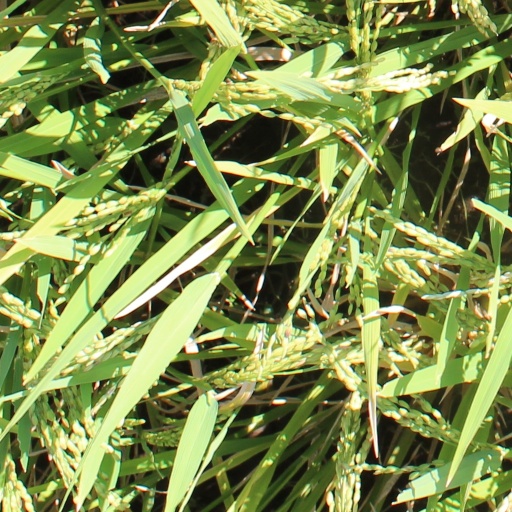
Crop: rice